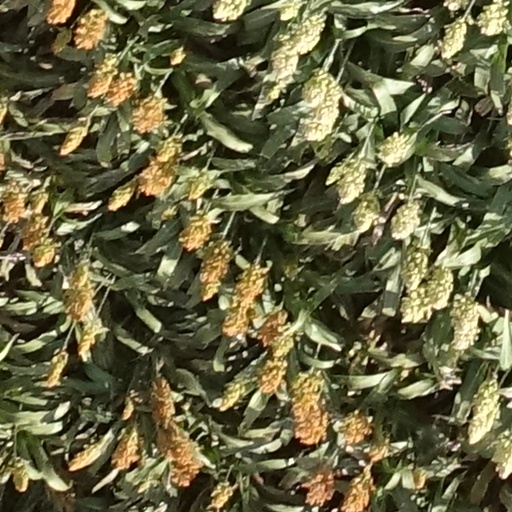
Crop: sorghum